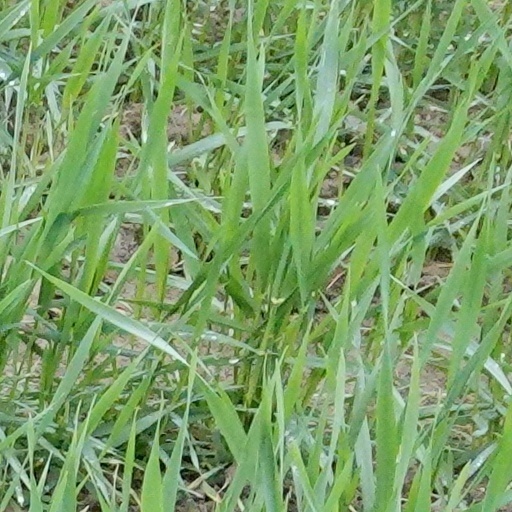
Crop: wheat